2018 AFL Women's draft

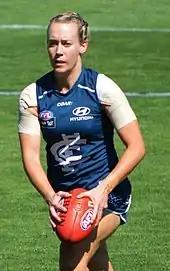
Lauren Arnell, captain of Carlton from 2017 to 2018, was traded to Brisbane.

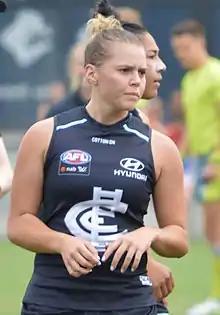
Maddison Gay was traded to Melbourne from Carlton.

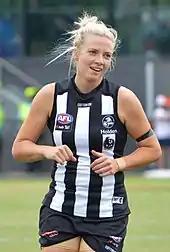
Collingwood's leading goalkicker in 2018, Christina Bernardi, was traded to Greater Western Sydney.

Beginning 23 May, clubs were given a 13-day window to re-sign players on their lists from the previous season During this time clubs were also permitted to arrange player and pick trades with other clubs.